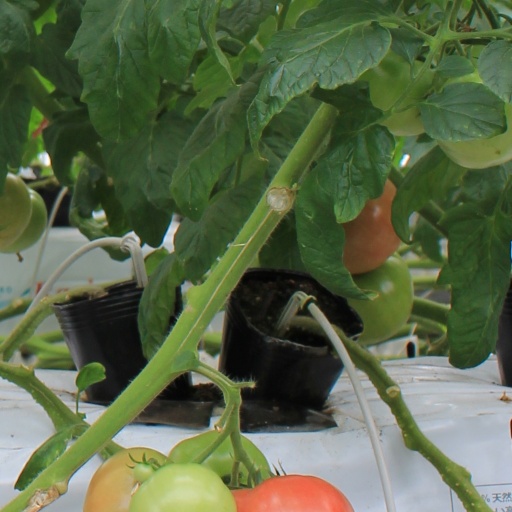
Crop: tomato